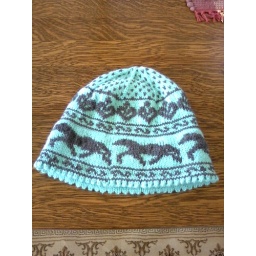
Knitted horse hat in blue-green and grey.